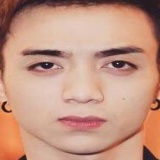
ca sĩ Soobin